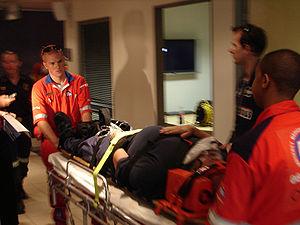
La contention dans le domaine médical est l’action d’entraver la mobilité d’une personne. Elle reprend un ensemble de dispositifs et de procédés destinés à immobiliser une partie ou la totalité du corps humain.